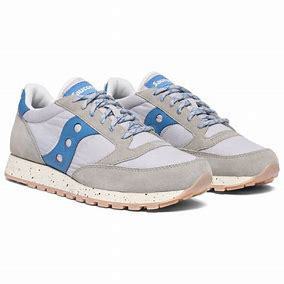
Brand: Saucony
Model: Jazz Original